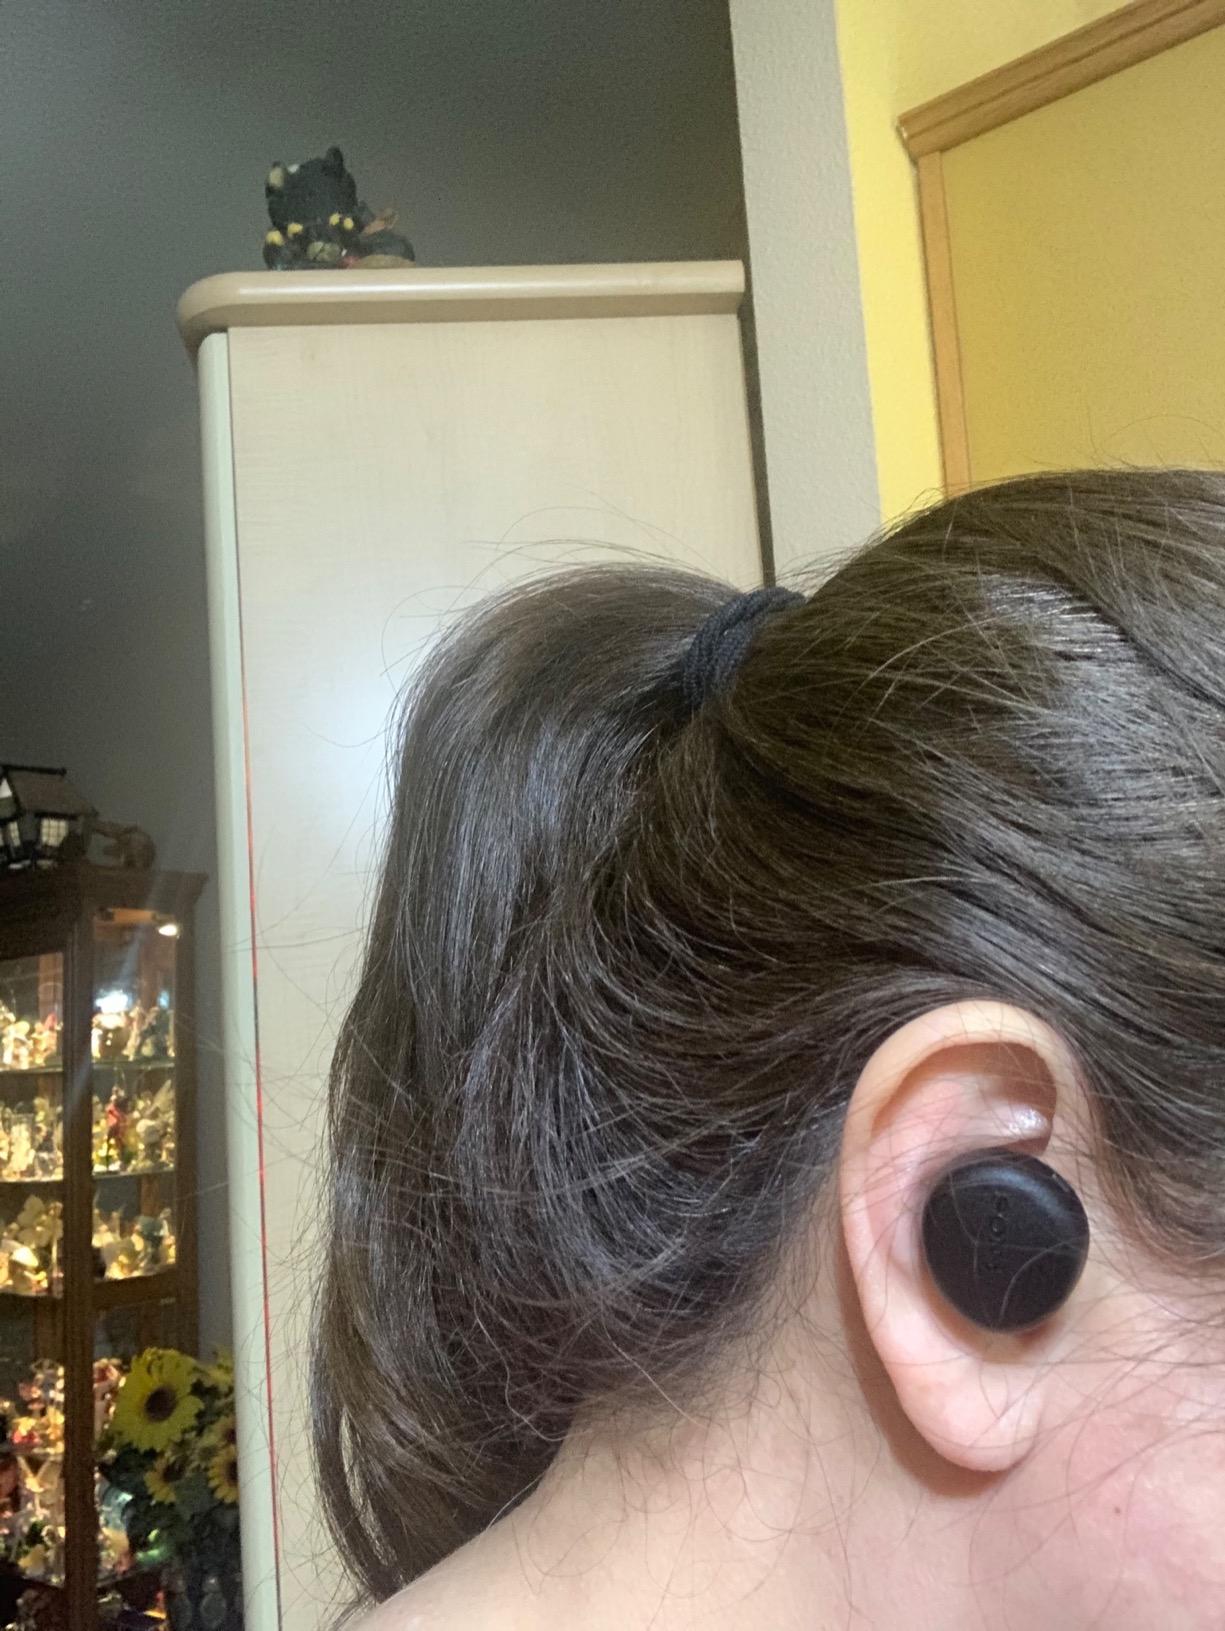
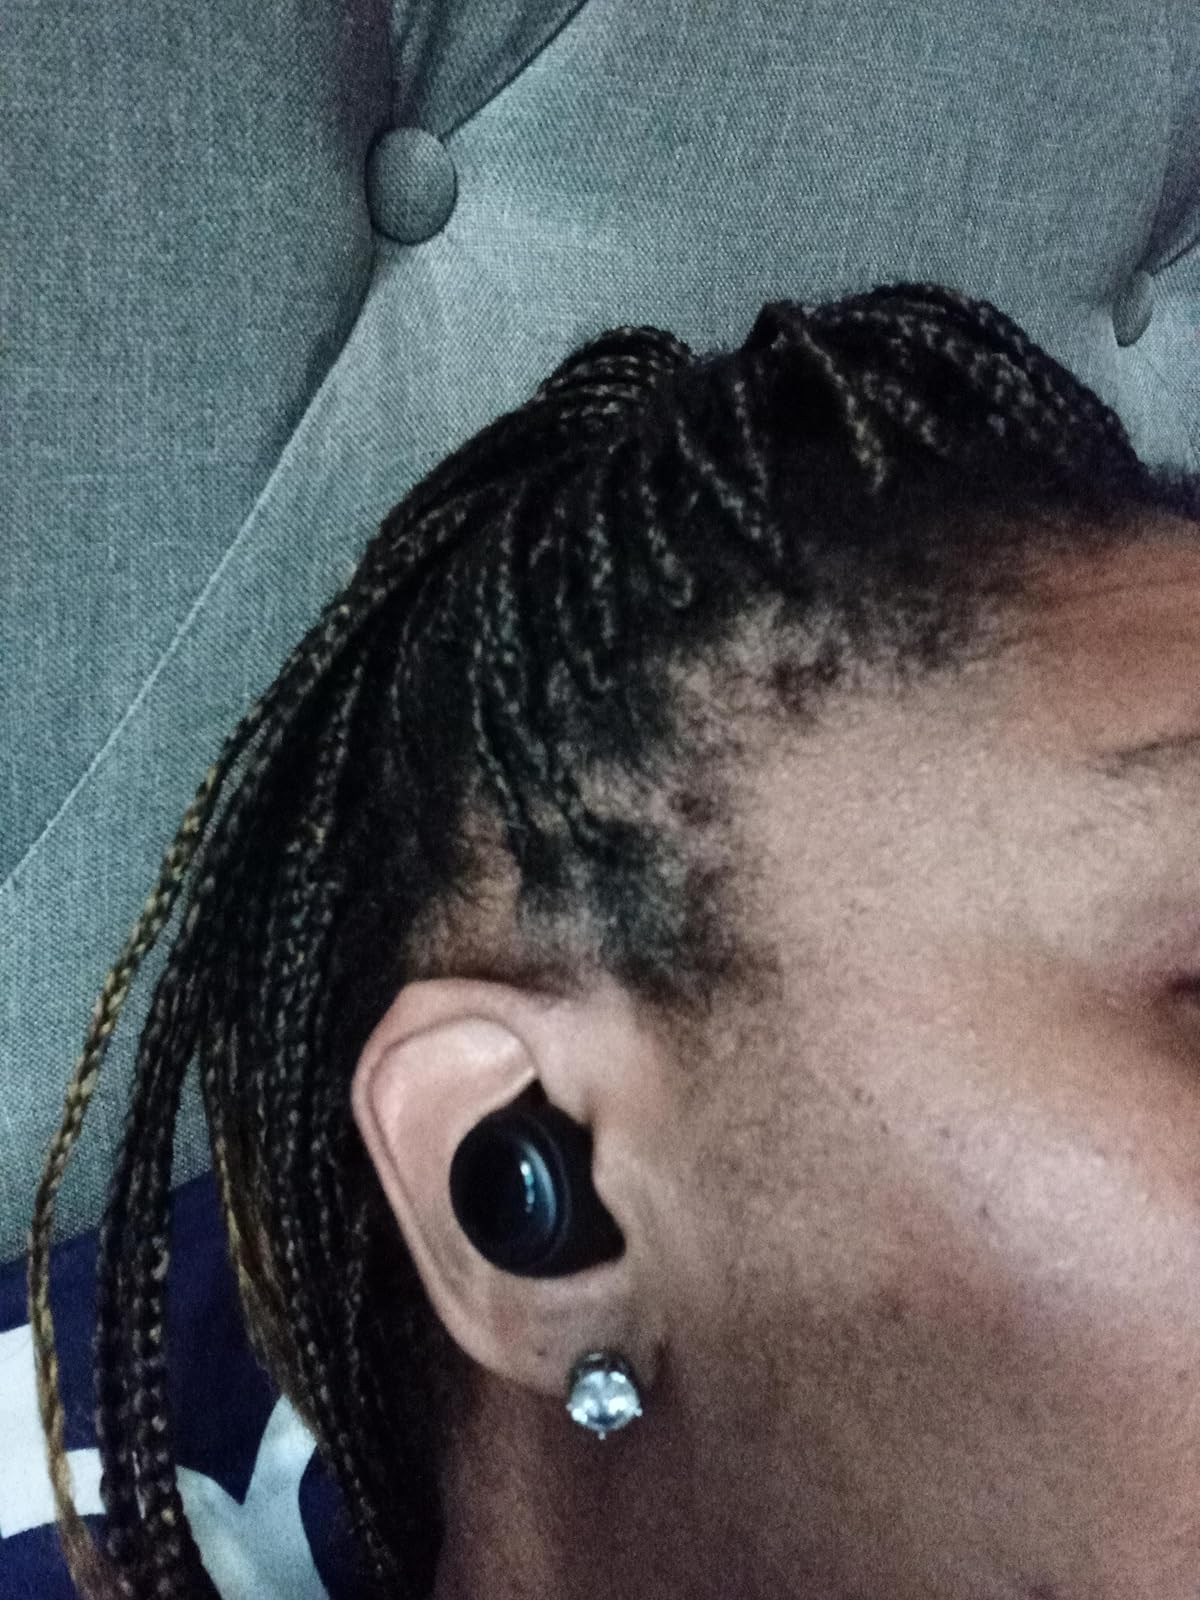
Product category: earbuds
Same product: no